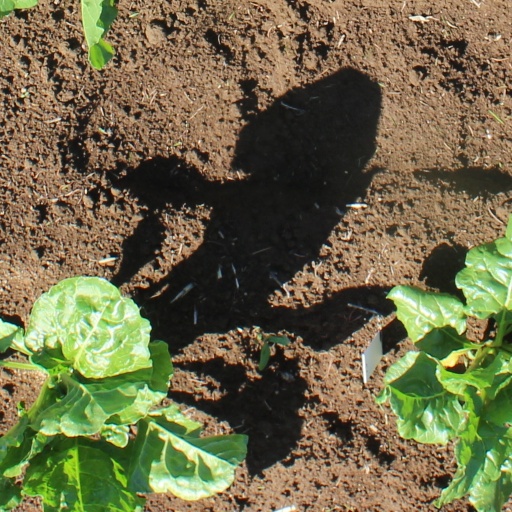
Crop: sugar beet